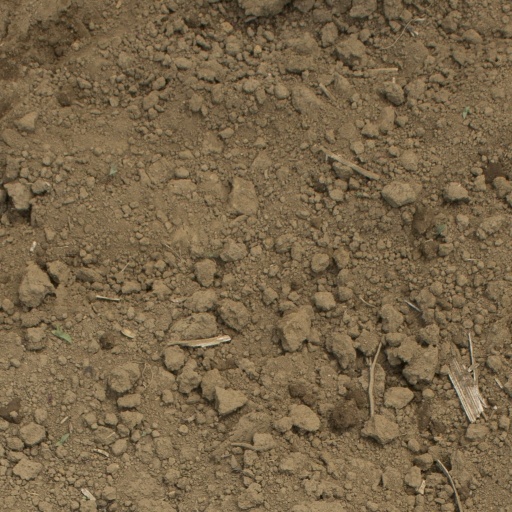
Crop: Jerusalem artichoke